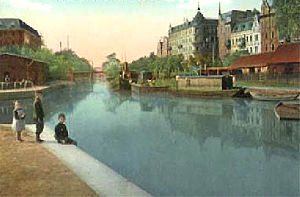
Kłodnicka-kanalen
Den gamle havn i Gliwice
Kłodnicka-kanalen er en kanal langs floden Kłodnica i voivodskabet Schlesien, Polen mellem Oder-floden og Gliwice. Kanalen blev konstrueret da området var en del af preussisk Schlesien.